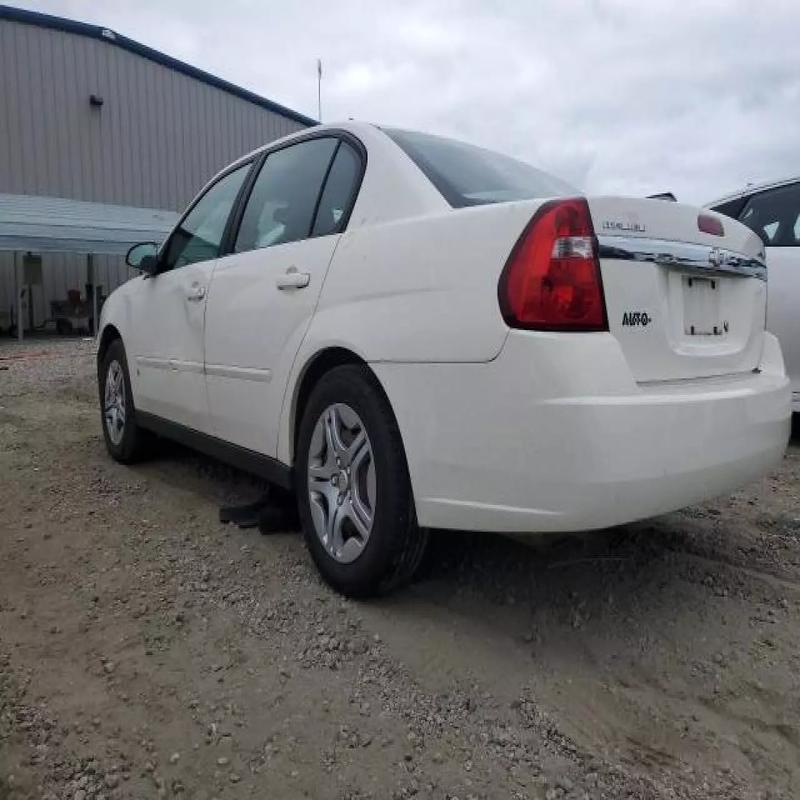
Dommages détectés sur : plaque d'immatriculation arrière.
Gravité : majeur